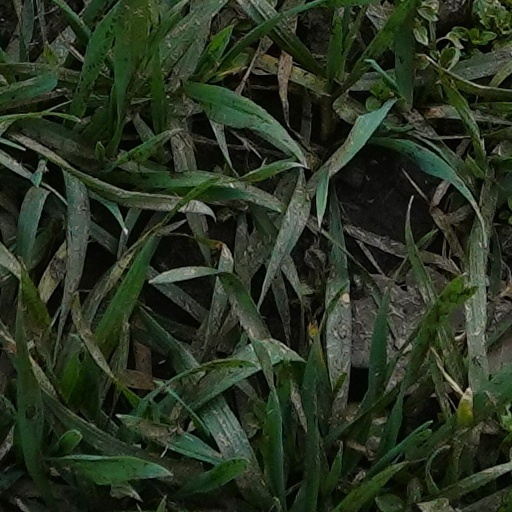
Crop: wheat